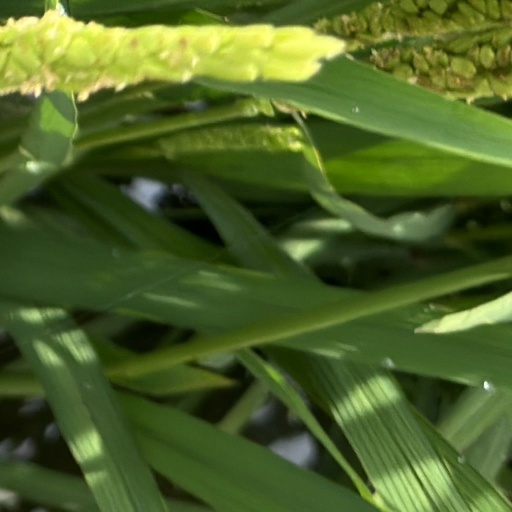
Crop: rice